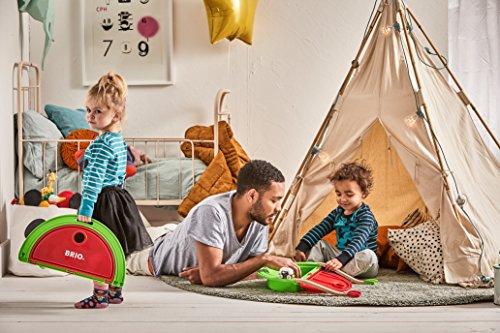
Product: BRIO World - 33711 My First Take Along Set | 7 Piece Train Toy with Accessories and Wooden Tracks for Kids Ages 18 Months and Up
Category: Toys & Games | Play Vehicles | Play Trains & Railway Sets | Accessories | Train Tracks
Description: Compatibility - As your child develops, so can their railway play as the My First Take Along Set is compatible with all other BRIO railway toys.
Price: $32.12
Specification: ProductDimensions:7x2x23inches|ItemWeight:1pounds|ShippingWeight:2.12pounds(Viewshippingratesandpolicies)|DomesticShipping:ItemcanbeshippedwithinU.S.|InternationalShipping:ThisitemcanbeshippedtoselectcountriesoutsideoftheU.S.LearnMore|ASIN:B000B69PAY|Itemmodelnumber:63371100|Manufacturerrecommendedage:18months-5years|Discontinuedbymanufacturer:Yes